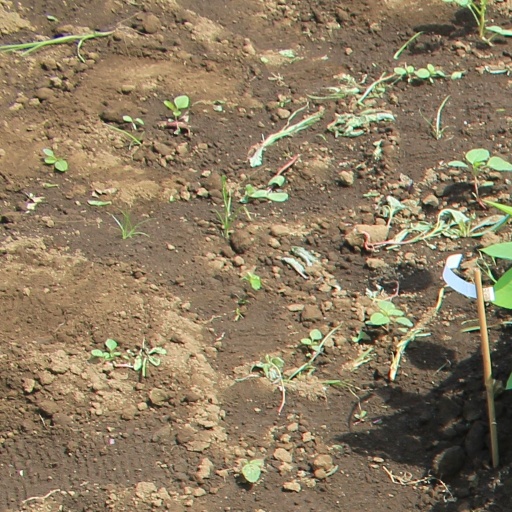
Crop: soybean